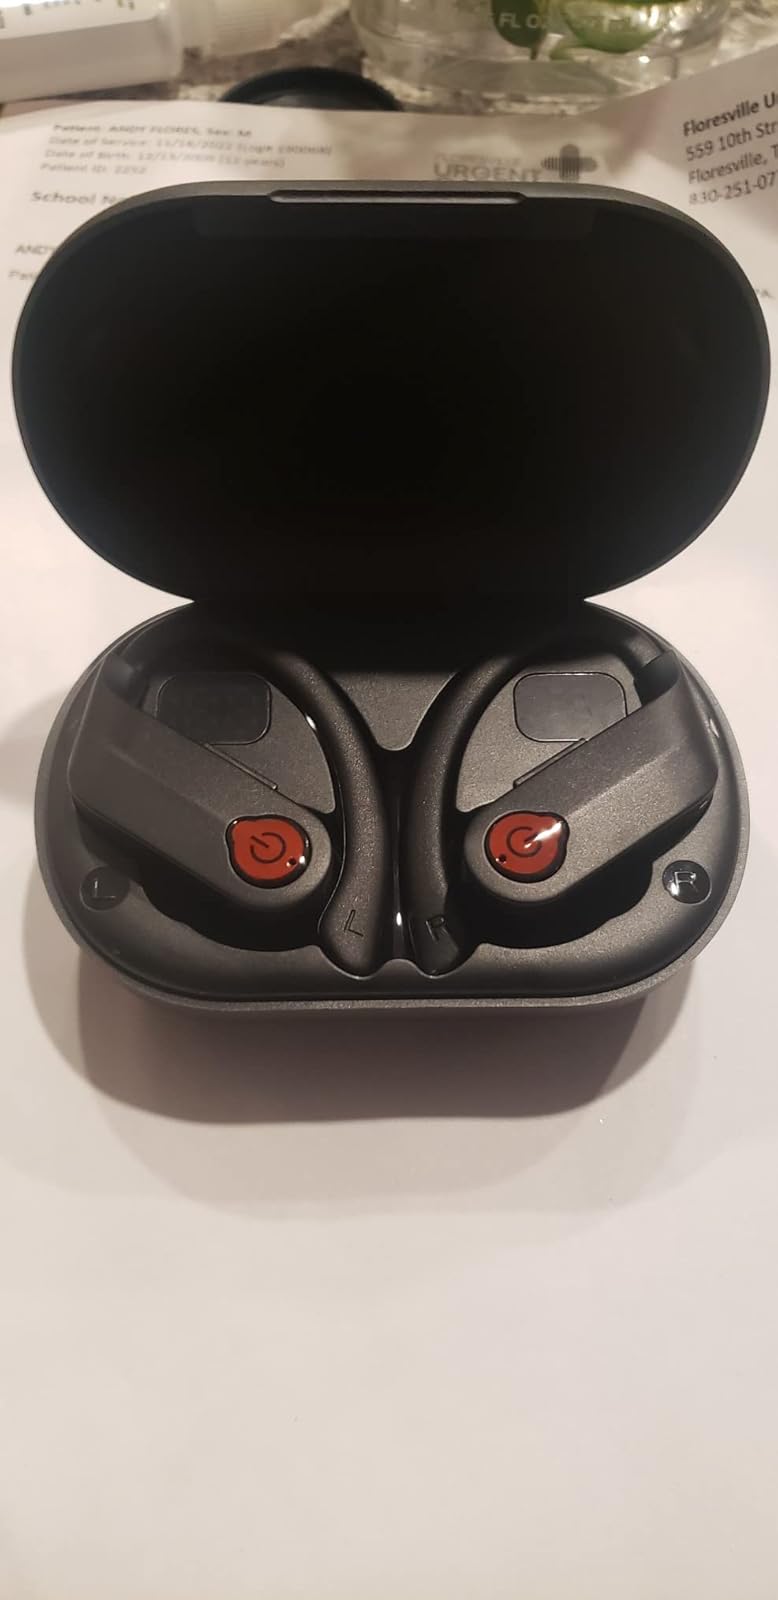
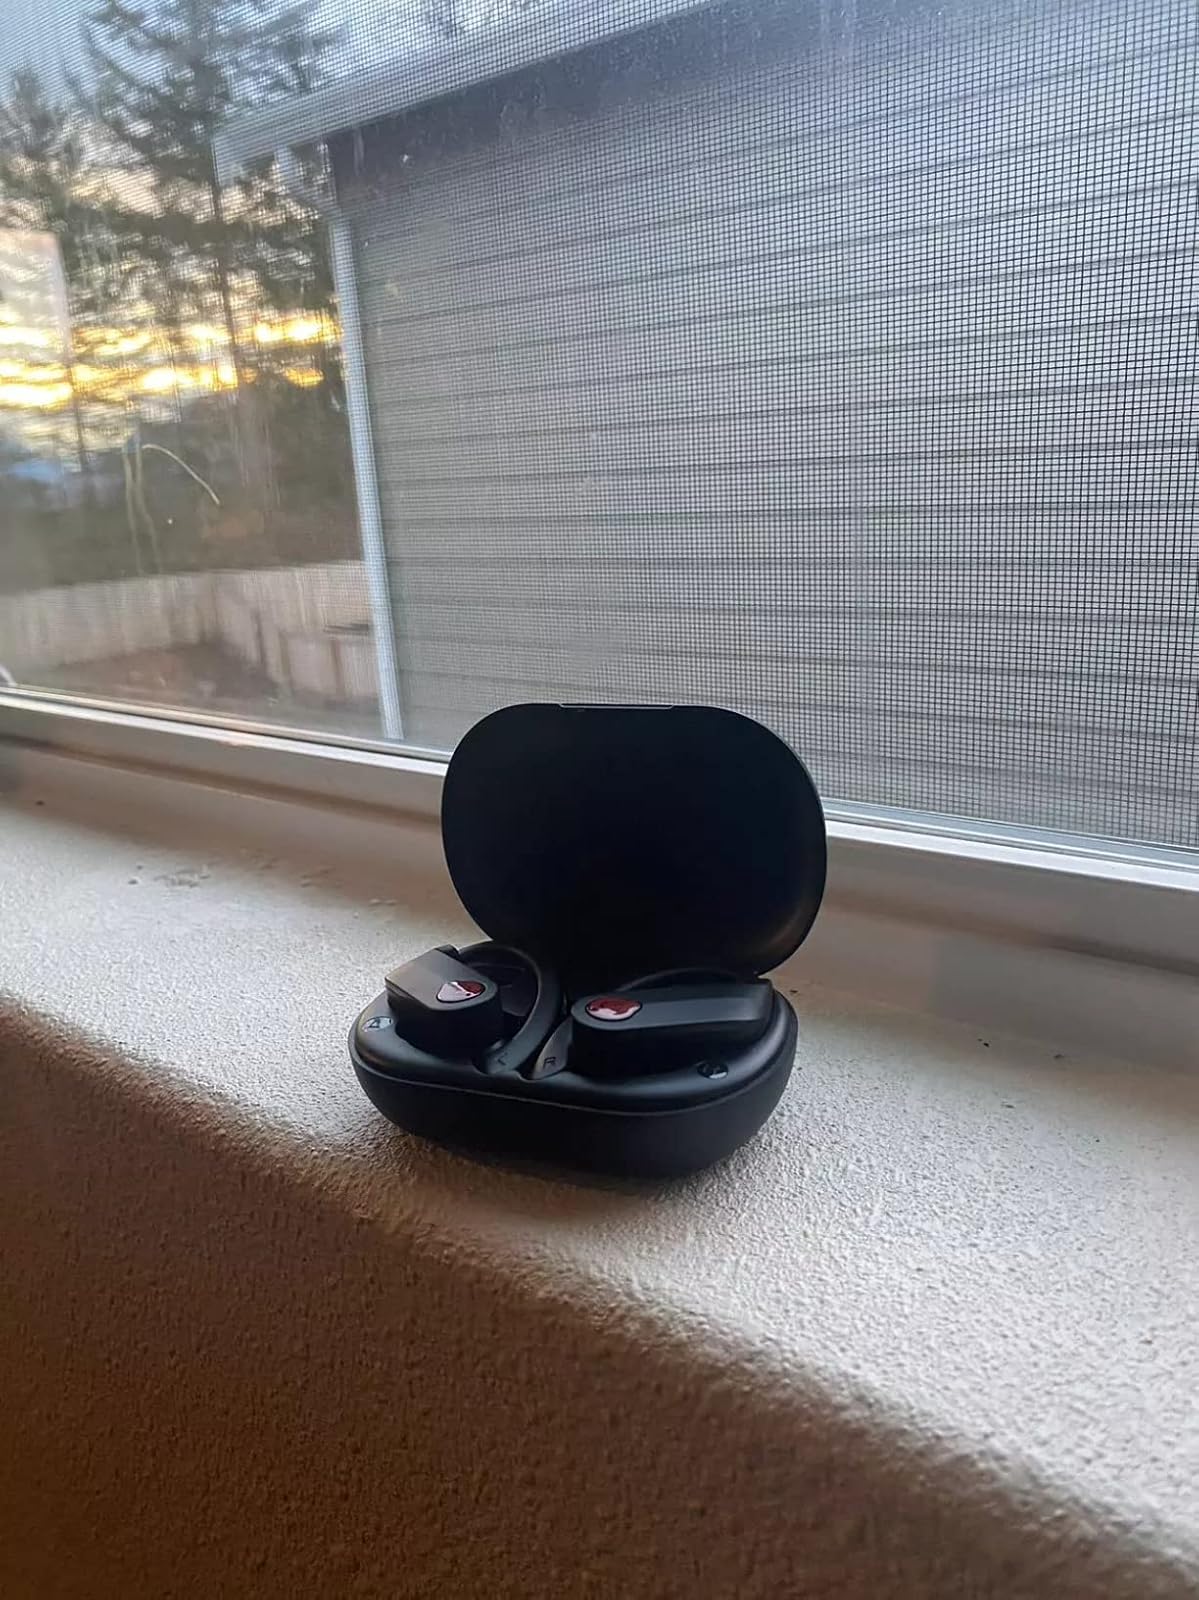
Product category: earbuds
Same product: yes